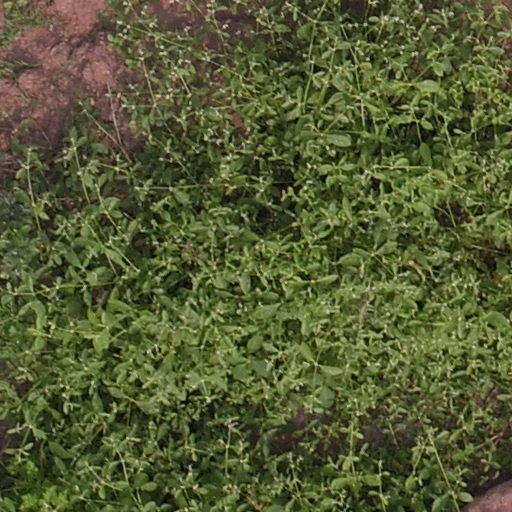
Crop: maize; corn